National Botanic Garden of Israel

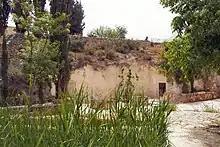
Cave of Nicanor

The garden was established in 1931 on the northern side of the Hebrew University on Mount Scopus by Otto Warburg, who founded the university's Department of Botany together botanist Alexander Eig. It was the first botanical garden in the Land of Israel. The garden was a highlight of the scientific and educational work of botanist Alexander Eig who continued to teach at the university until his death. He planted the first tree in the garden. He established a program to protect the local flora. He collected plants in Syria, Turkey, Iraq and Lebanon, brought seedlings from 350 Cedrus.